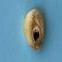
Maize quality: Bad